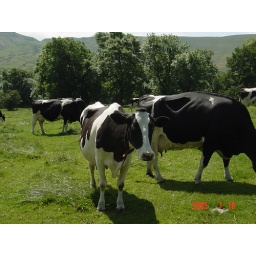
cow in the field